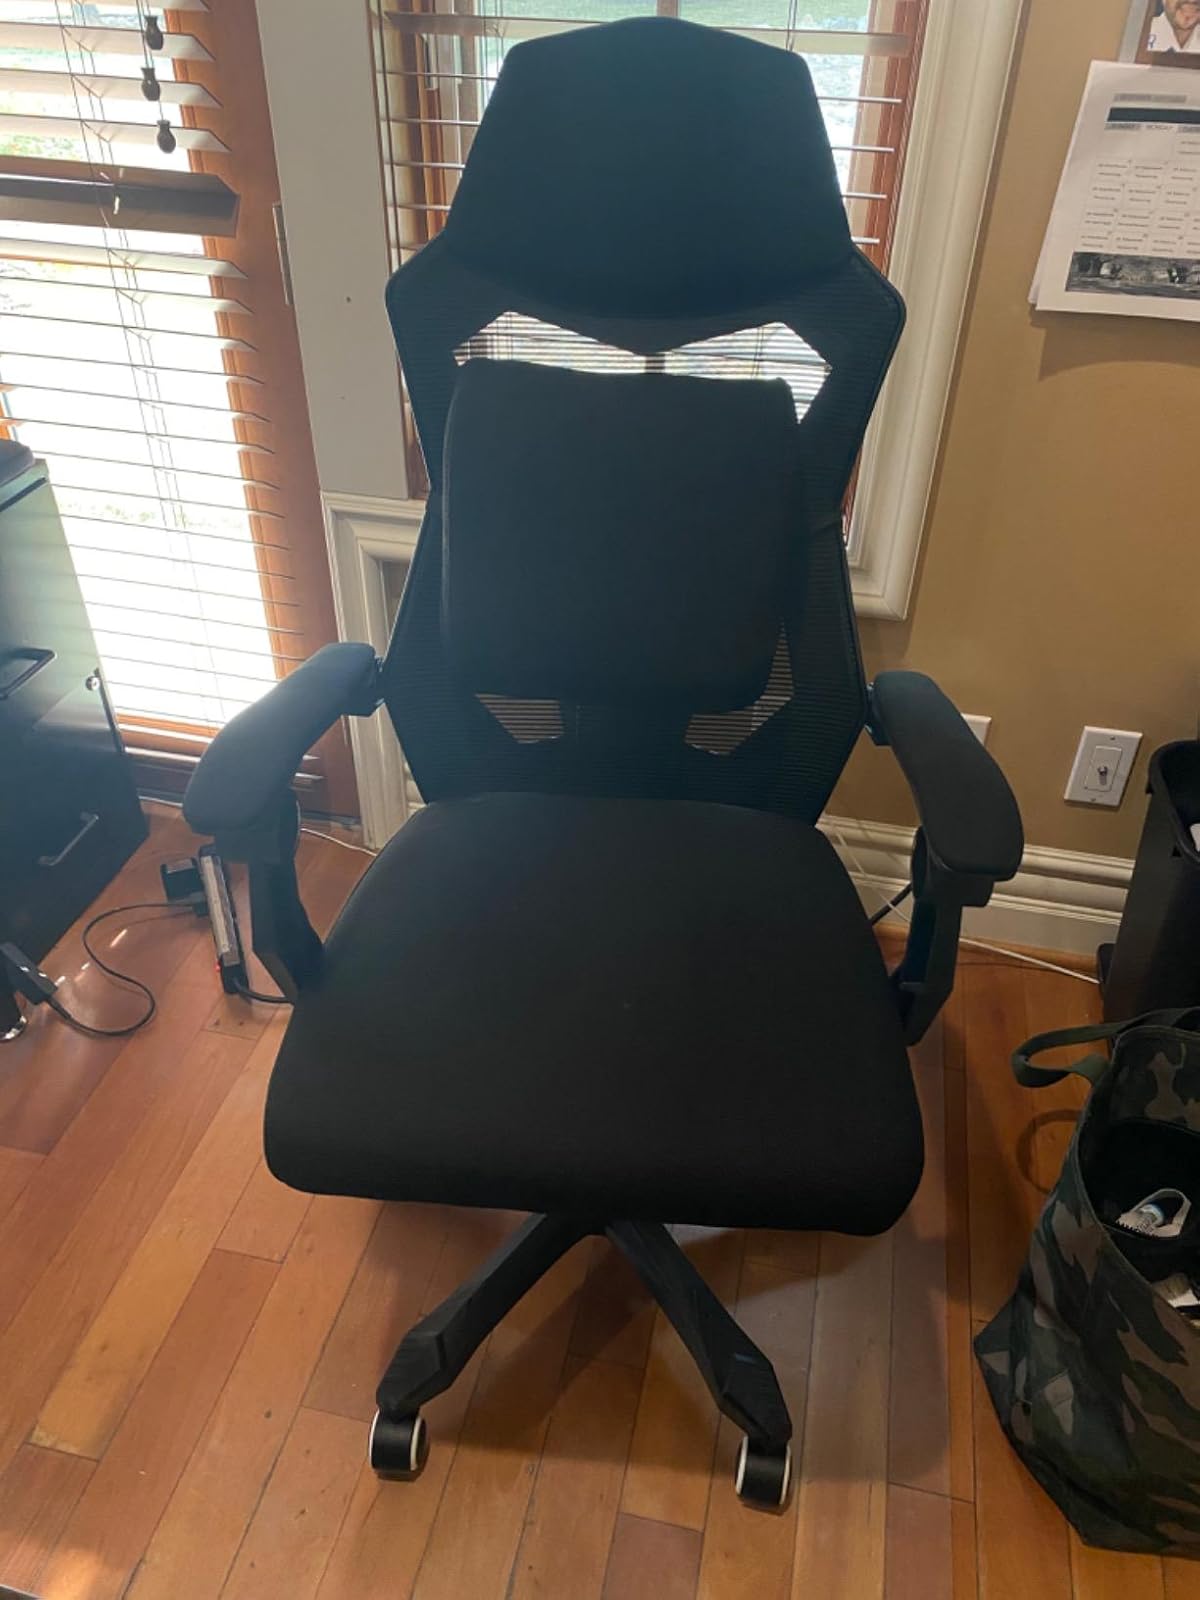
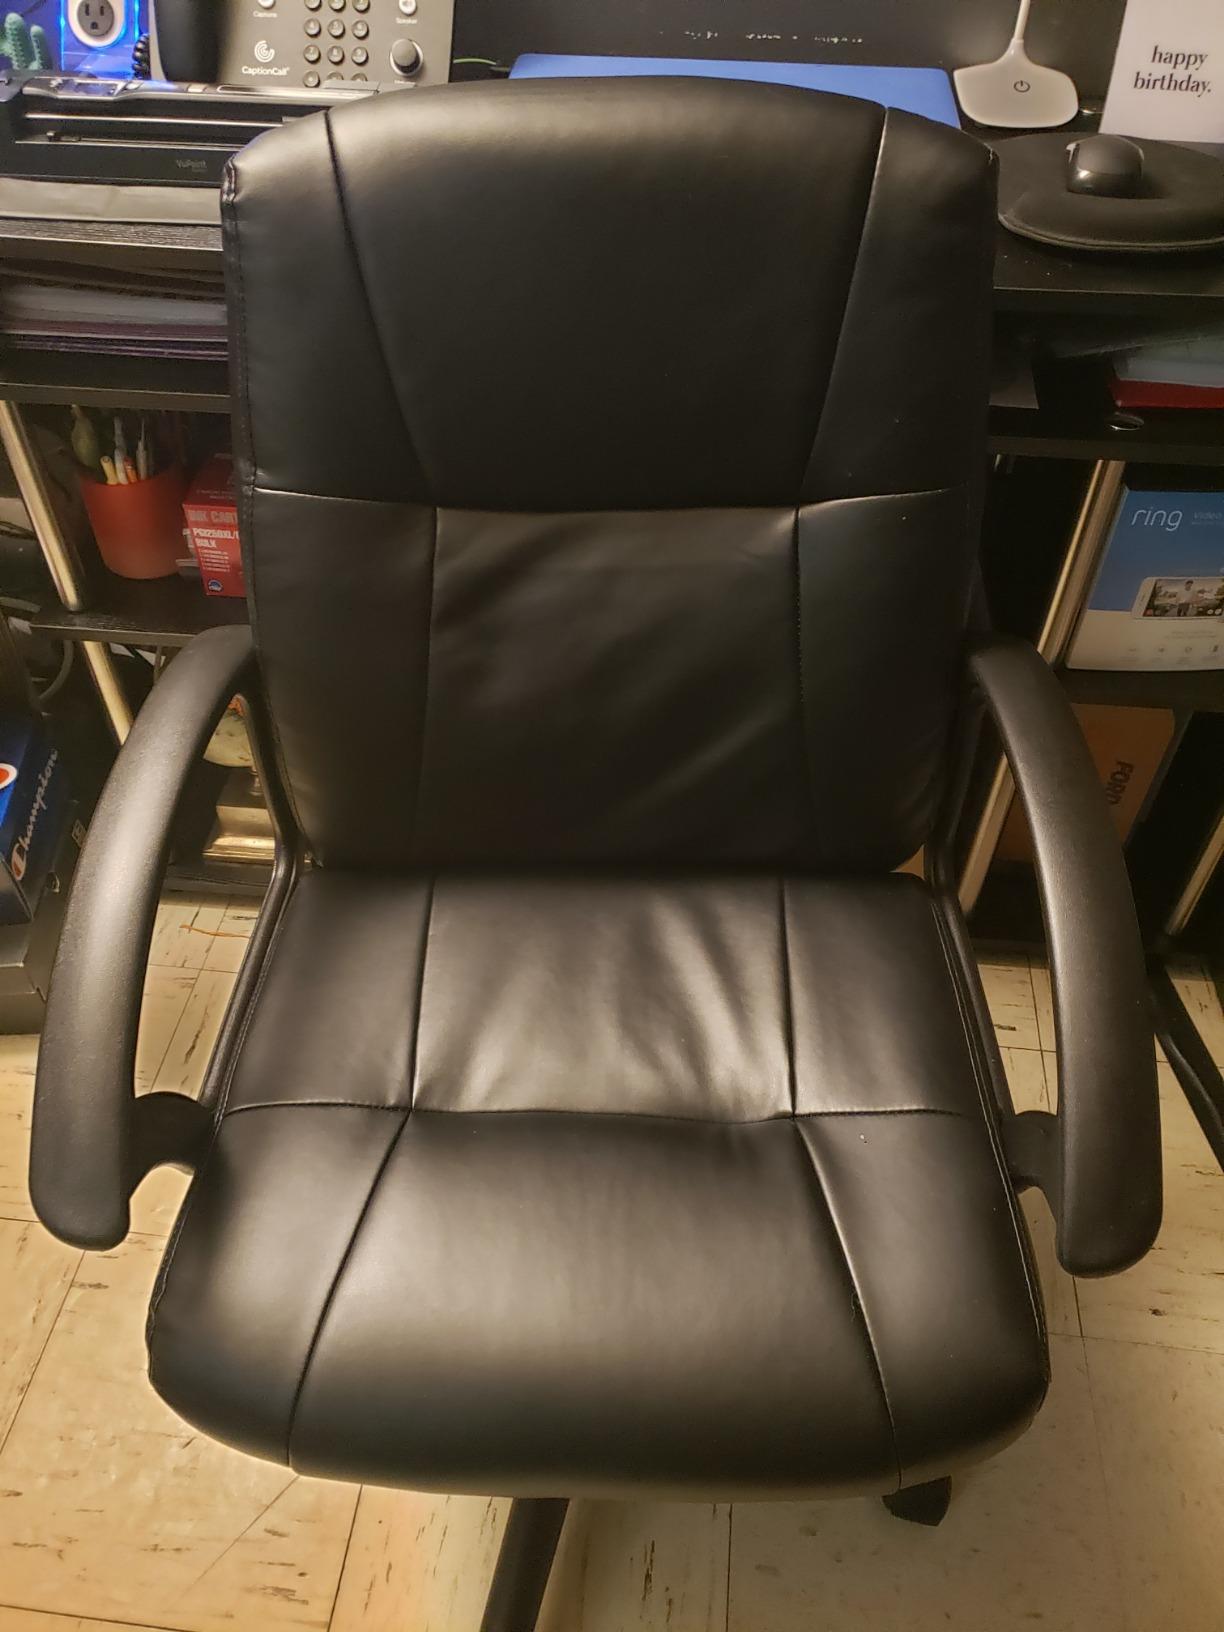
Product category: items_chair
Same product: no